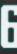
Number: 6